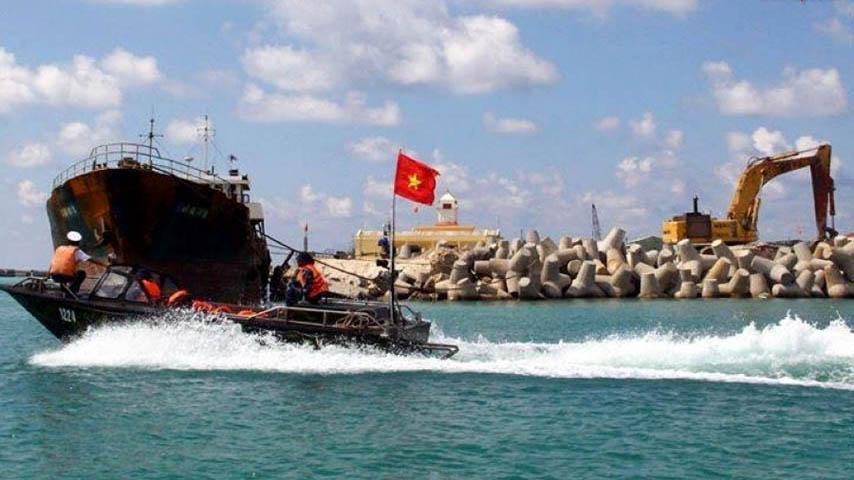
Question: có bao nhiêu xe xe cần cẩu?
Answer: có một